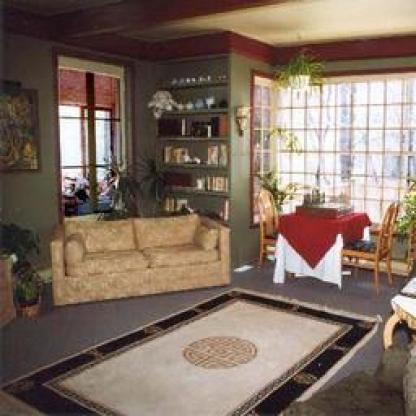
Scene: Indoor